Sebastiano Luperto

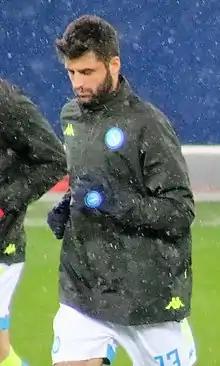
Luperto with Napoli in 2019

Sebastiano Luperto (born 6 September 1996) is an Italian professional footballer who plays as a centre-back for club Cagliari.